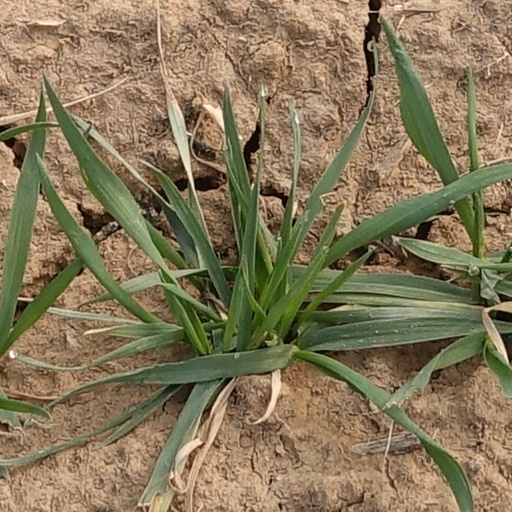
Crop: wheat